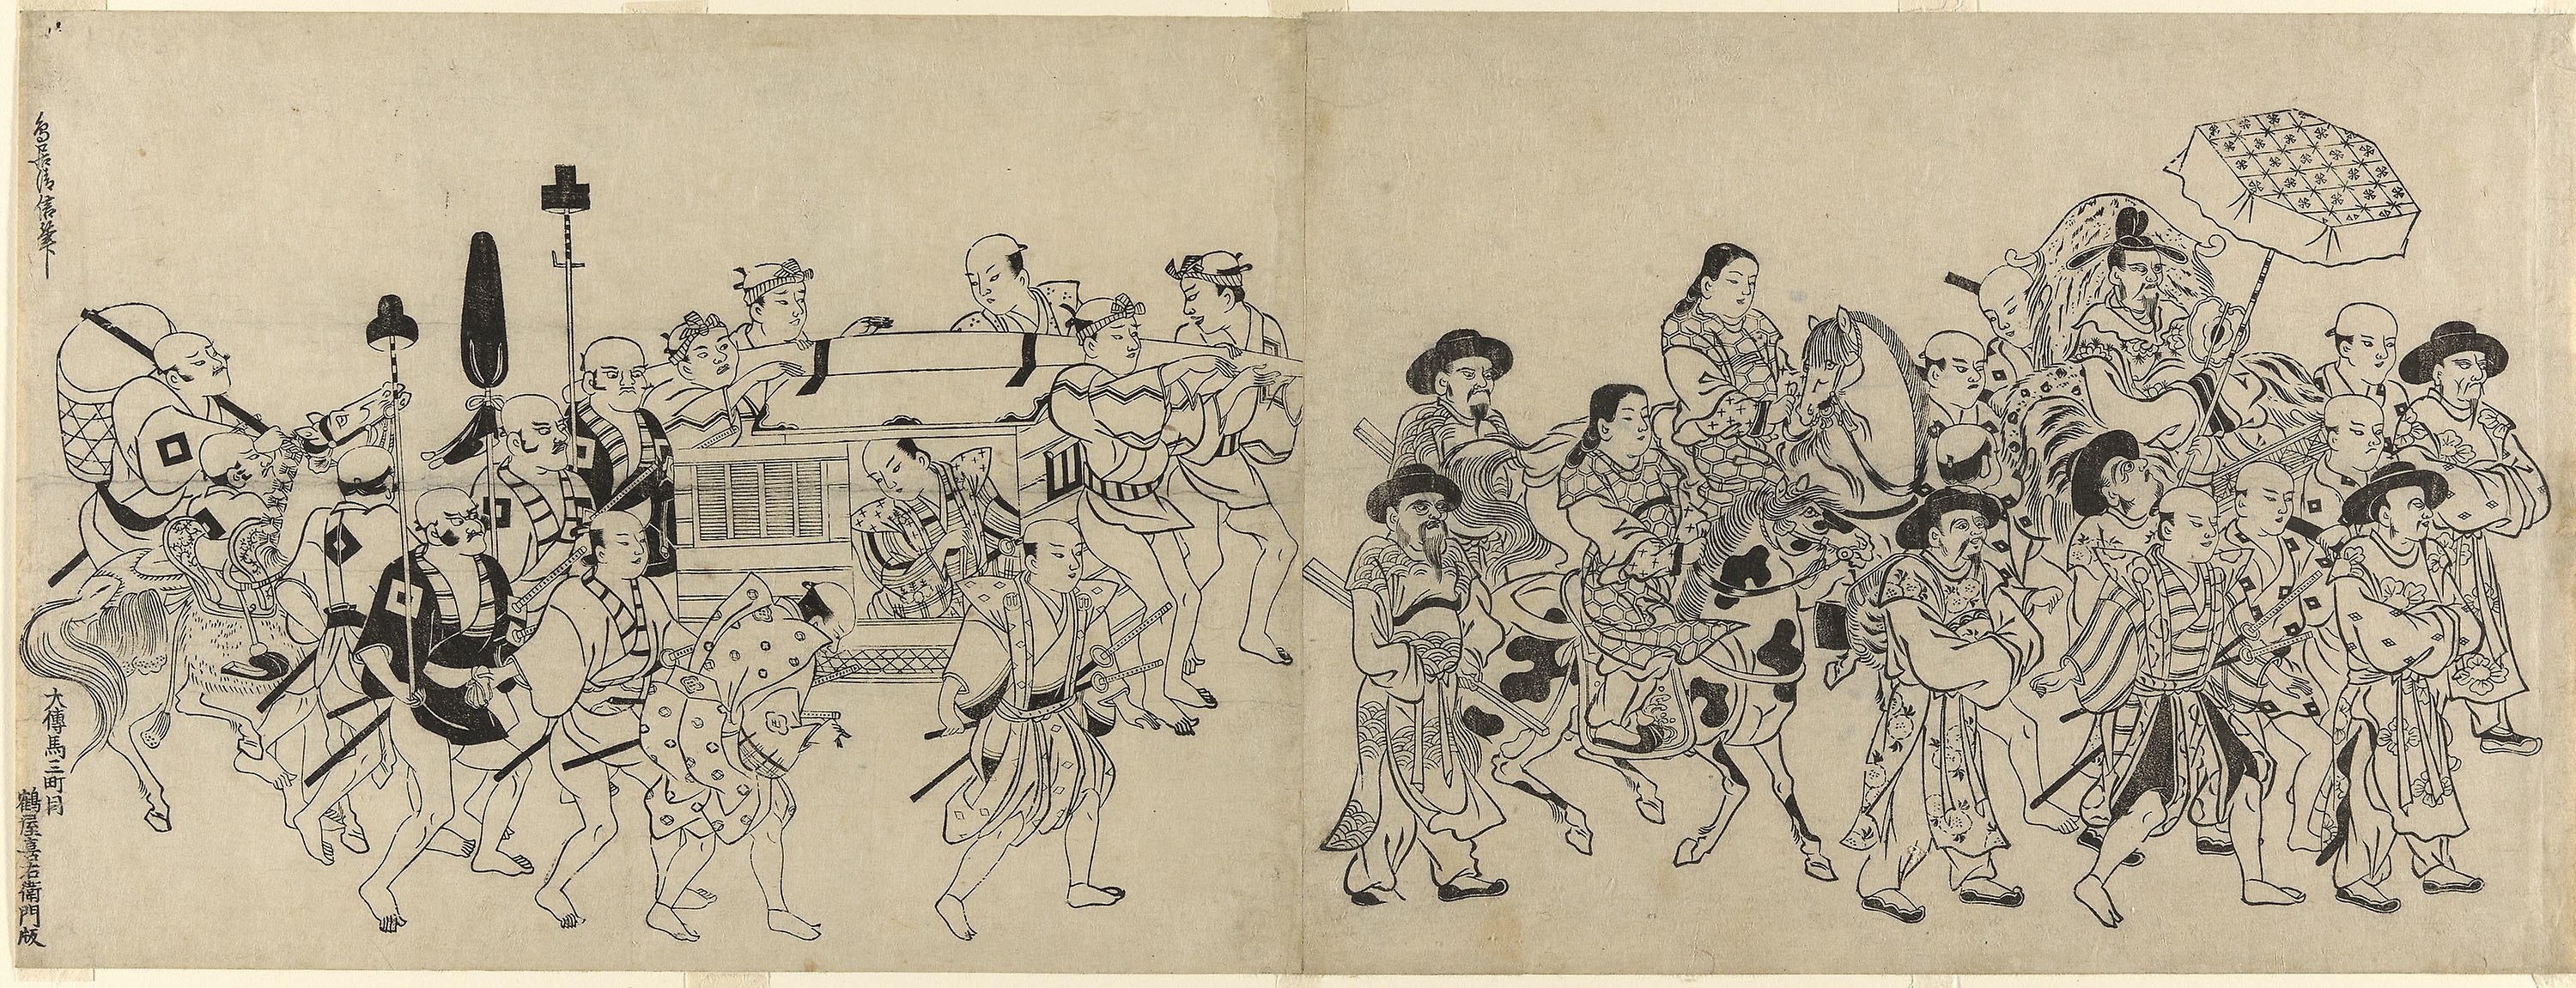
drawing, art, sketch, illustration, artwork, printmaking